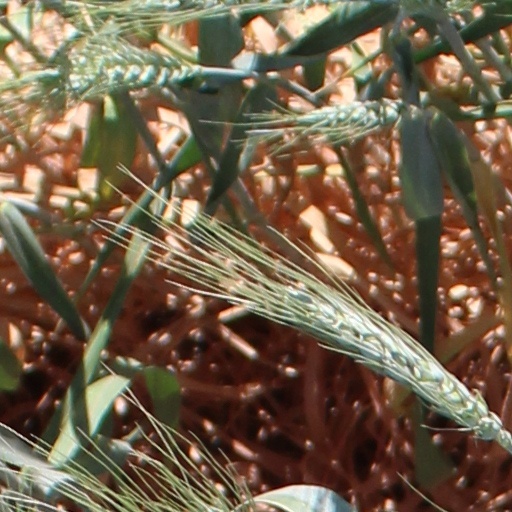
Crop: wheat